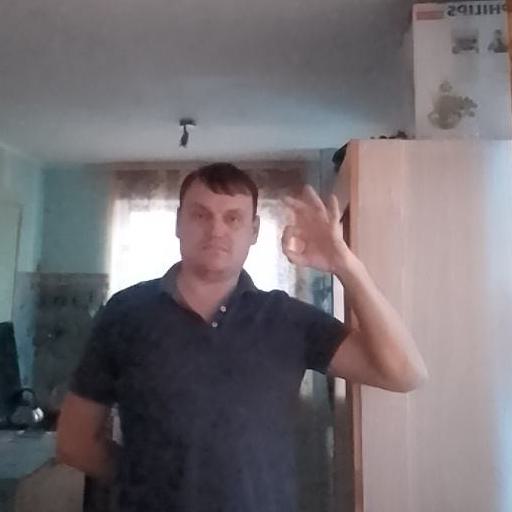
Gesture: ok